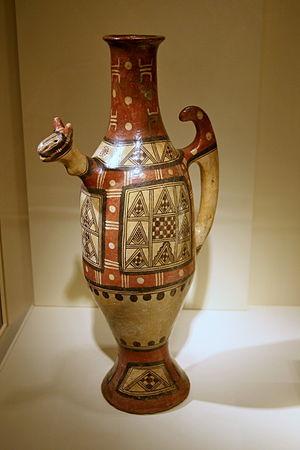
L'artisanat algérien est riche par son histoire et ses artisans. C'est un secteur national qui regroupe 506 104 activités avec 960 000 emplois créés en 2018 et qui a contribué avec 33 milliards de DA au PIB algérien en 2017.
Thénia est une commune algérienne de la wilaya de Boumerdès, dans la daïra de Thénia, à la limite est de la Mitidja.